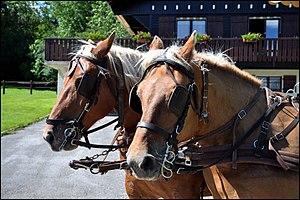
Le Comtois est une race de chevaux de trait de taille moyenne, propre à la Franche-Comté. D'origine germanique et peut-être bourguignonne, elle est surtout présente en France et en Suisse. Monture de bataille réputée sous l'Ancien Régime, le Comtois est le premier exemple d'élevage florissant d'un cheval de traction lourde en France. Il est décimé durant les guerres napoléoniennes et connaît une période de recul au XIXᵉ siècle, où il se confond, sous le nom de cheval du Jura, avec le futur cheval des Franches-Montagnes suisse. Son élevage est relancé au début du XXᵉ siècle côté français, il est connu sous le nom de cheval « Maîchard » des plateaux du Haut-Doubs.